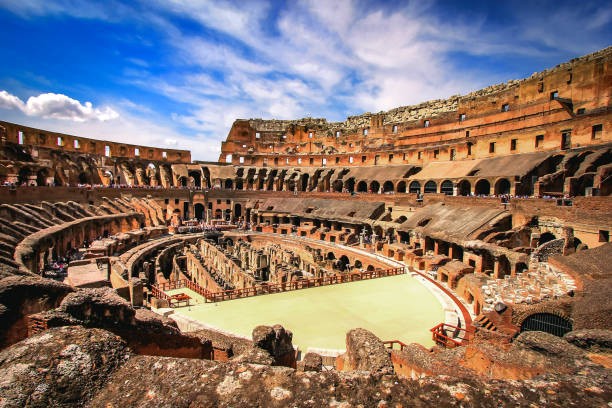
Landmark: Roman Colosseum